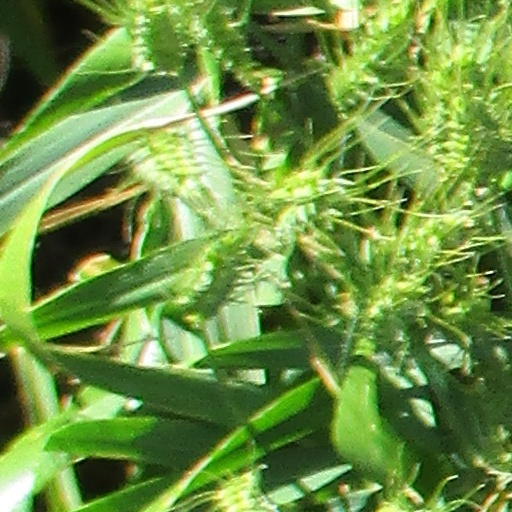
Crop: wheat